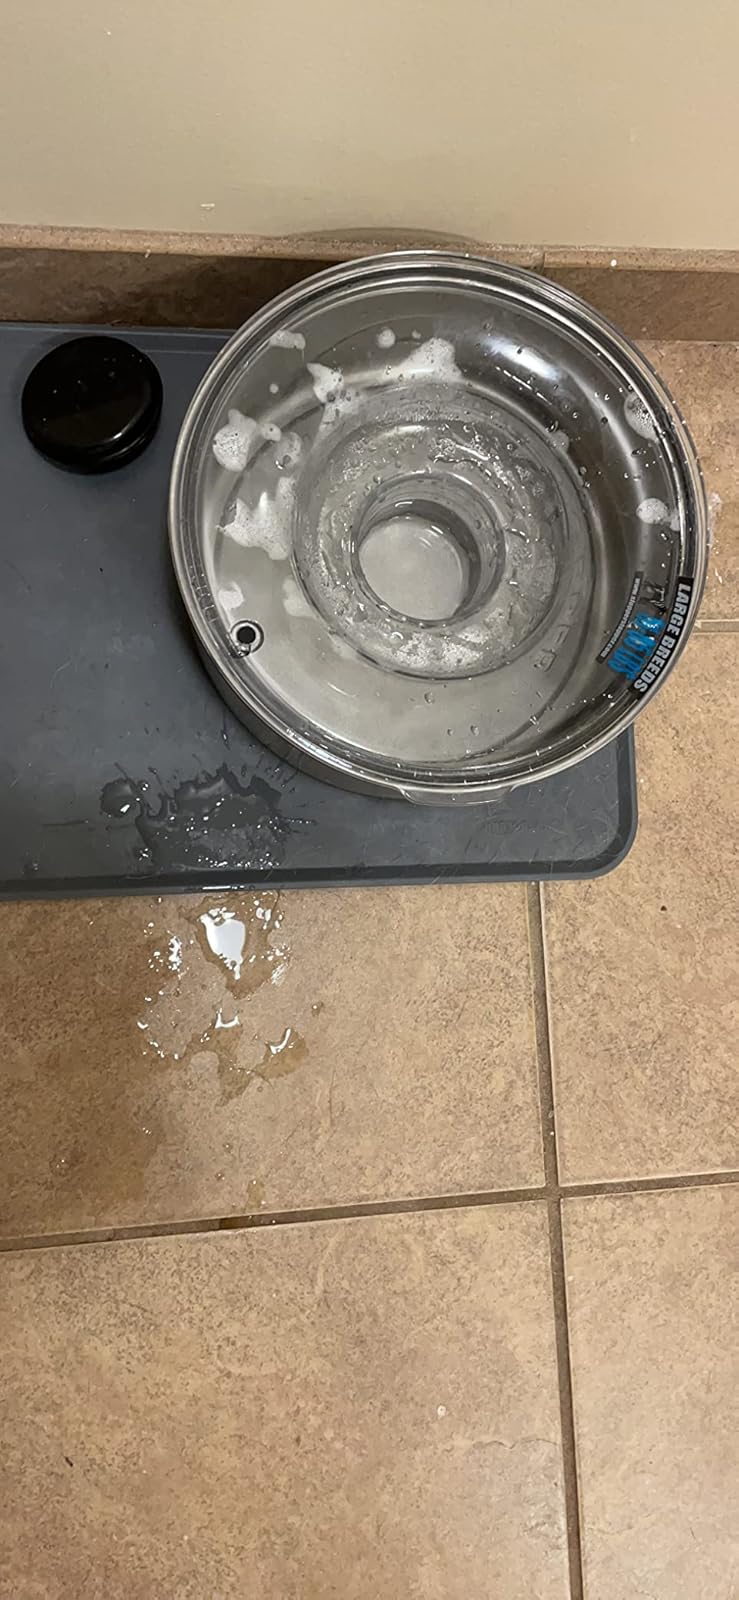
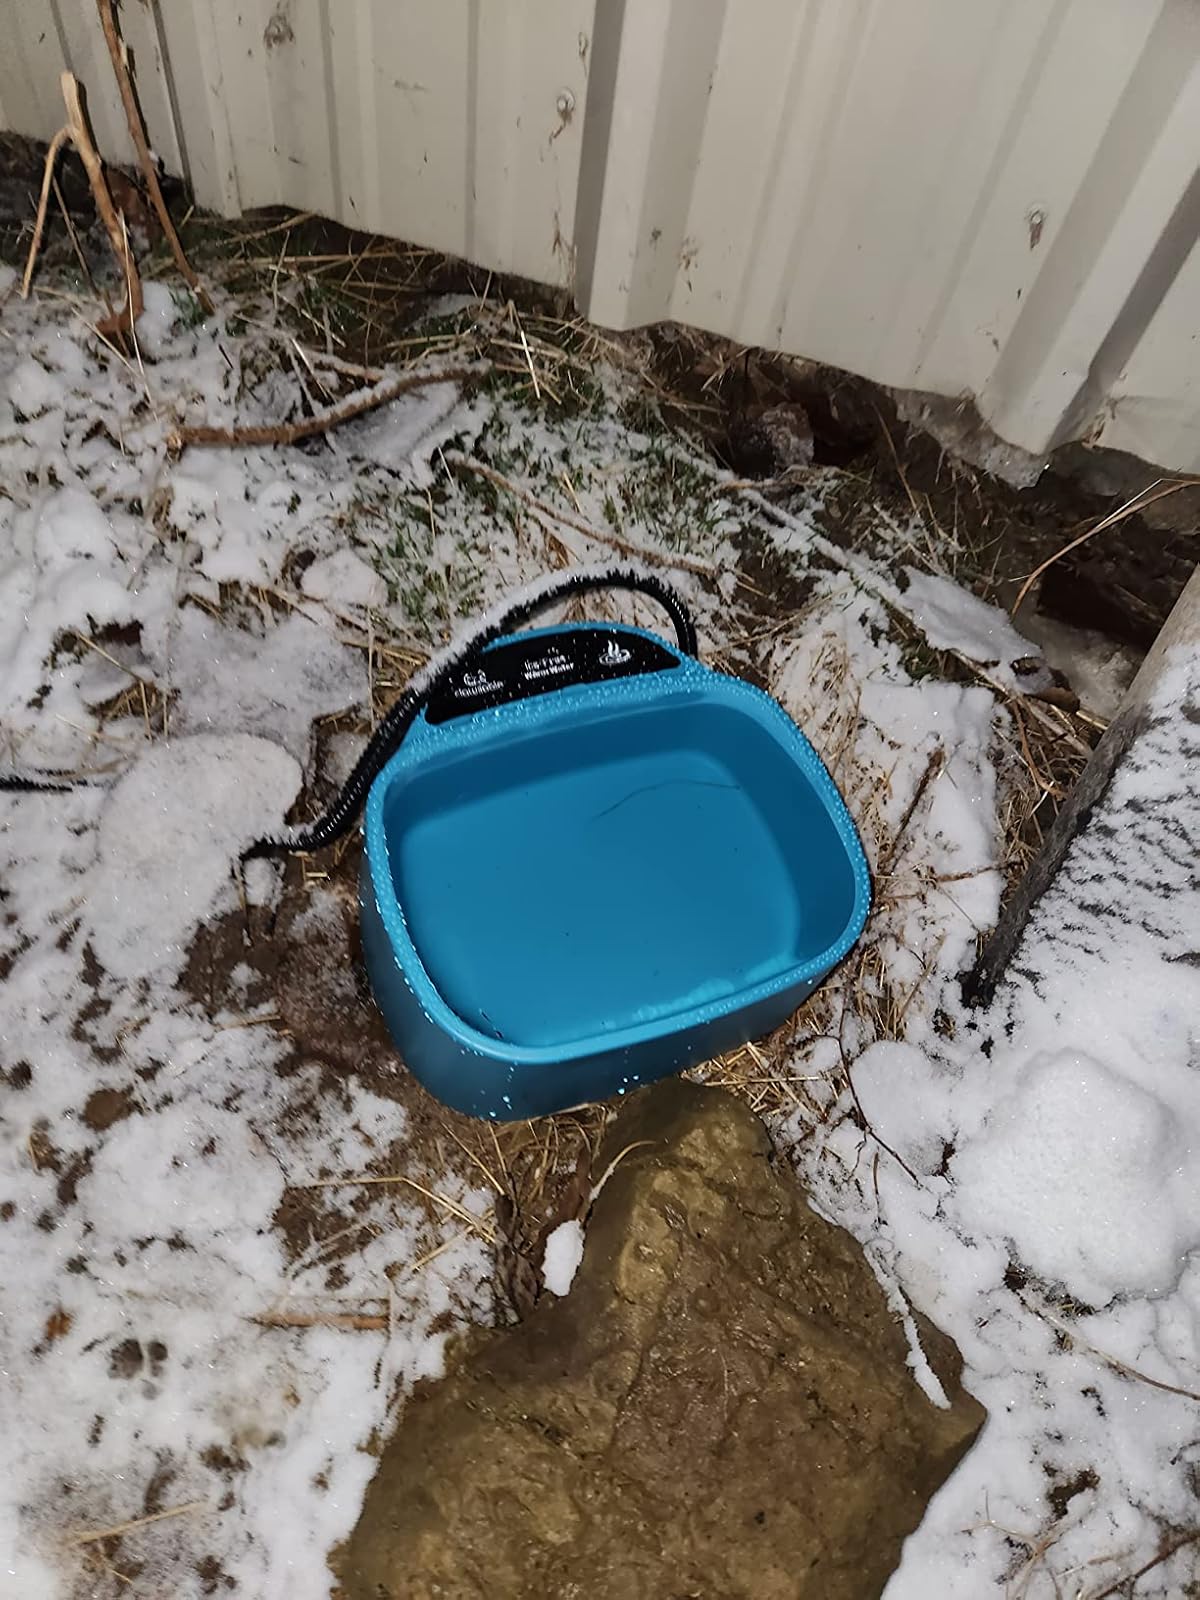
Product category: items_bowl
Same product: no